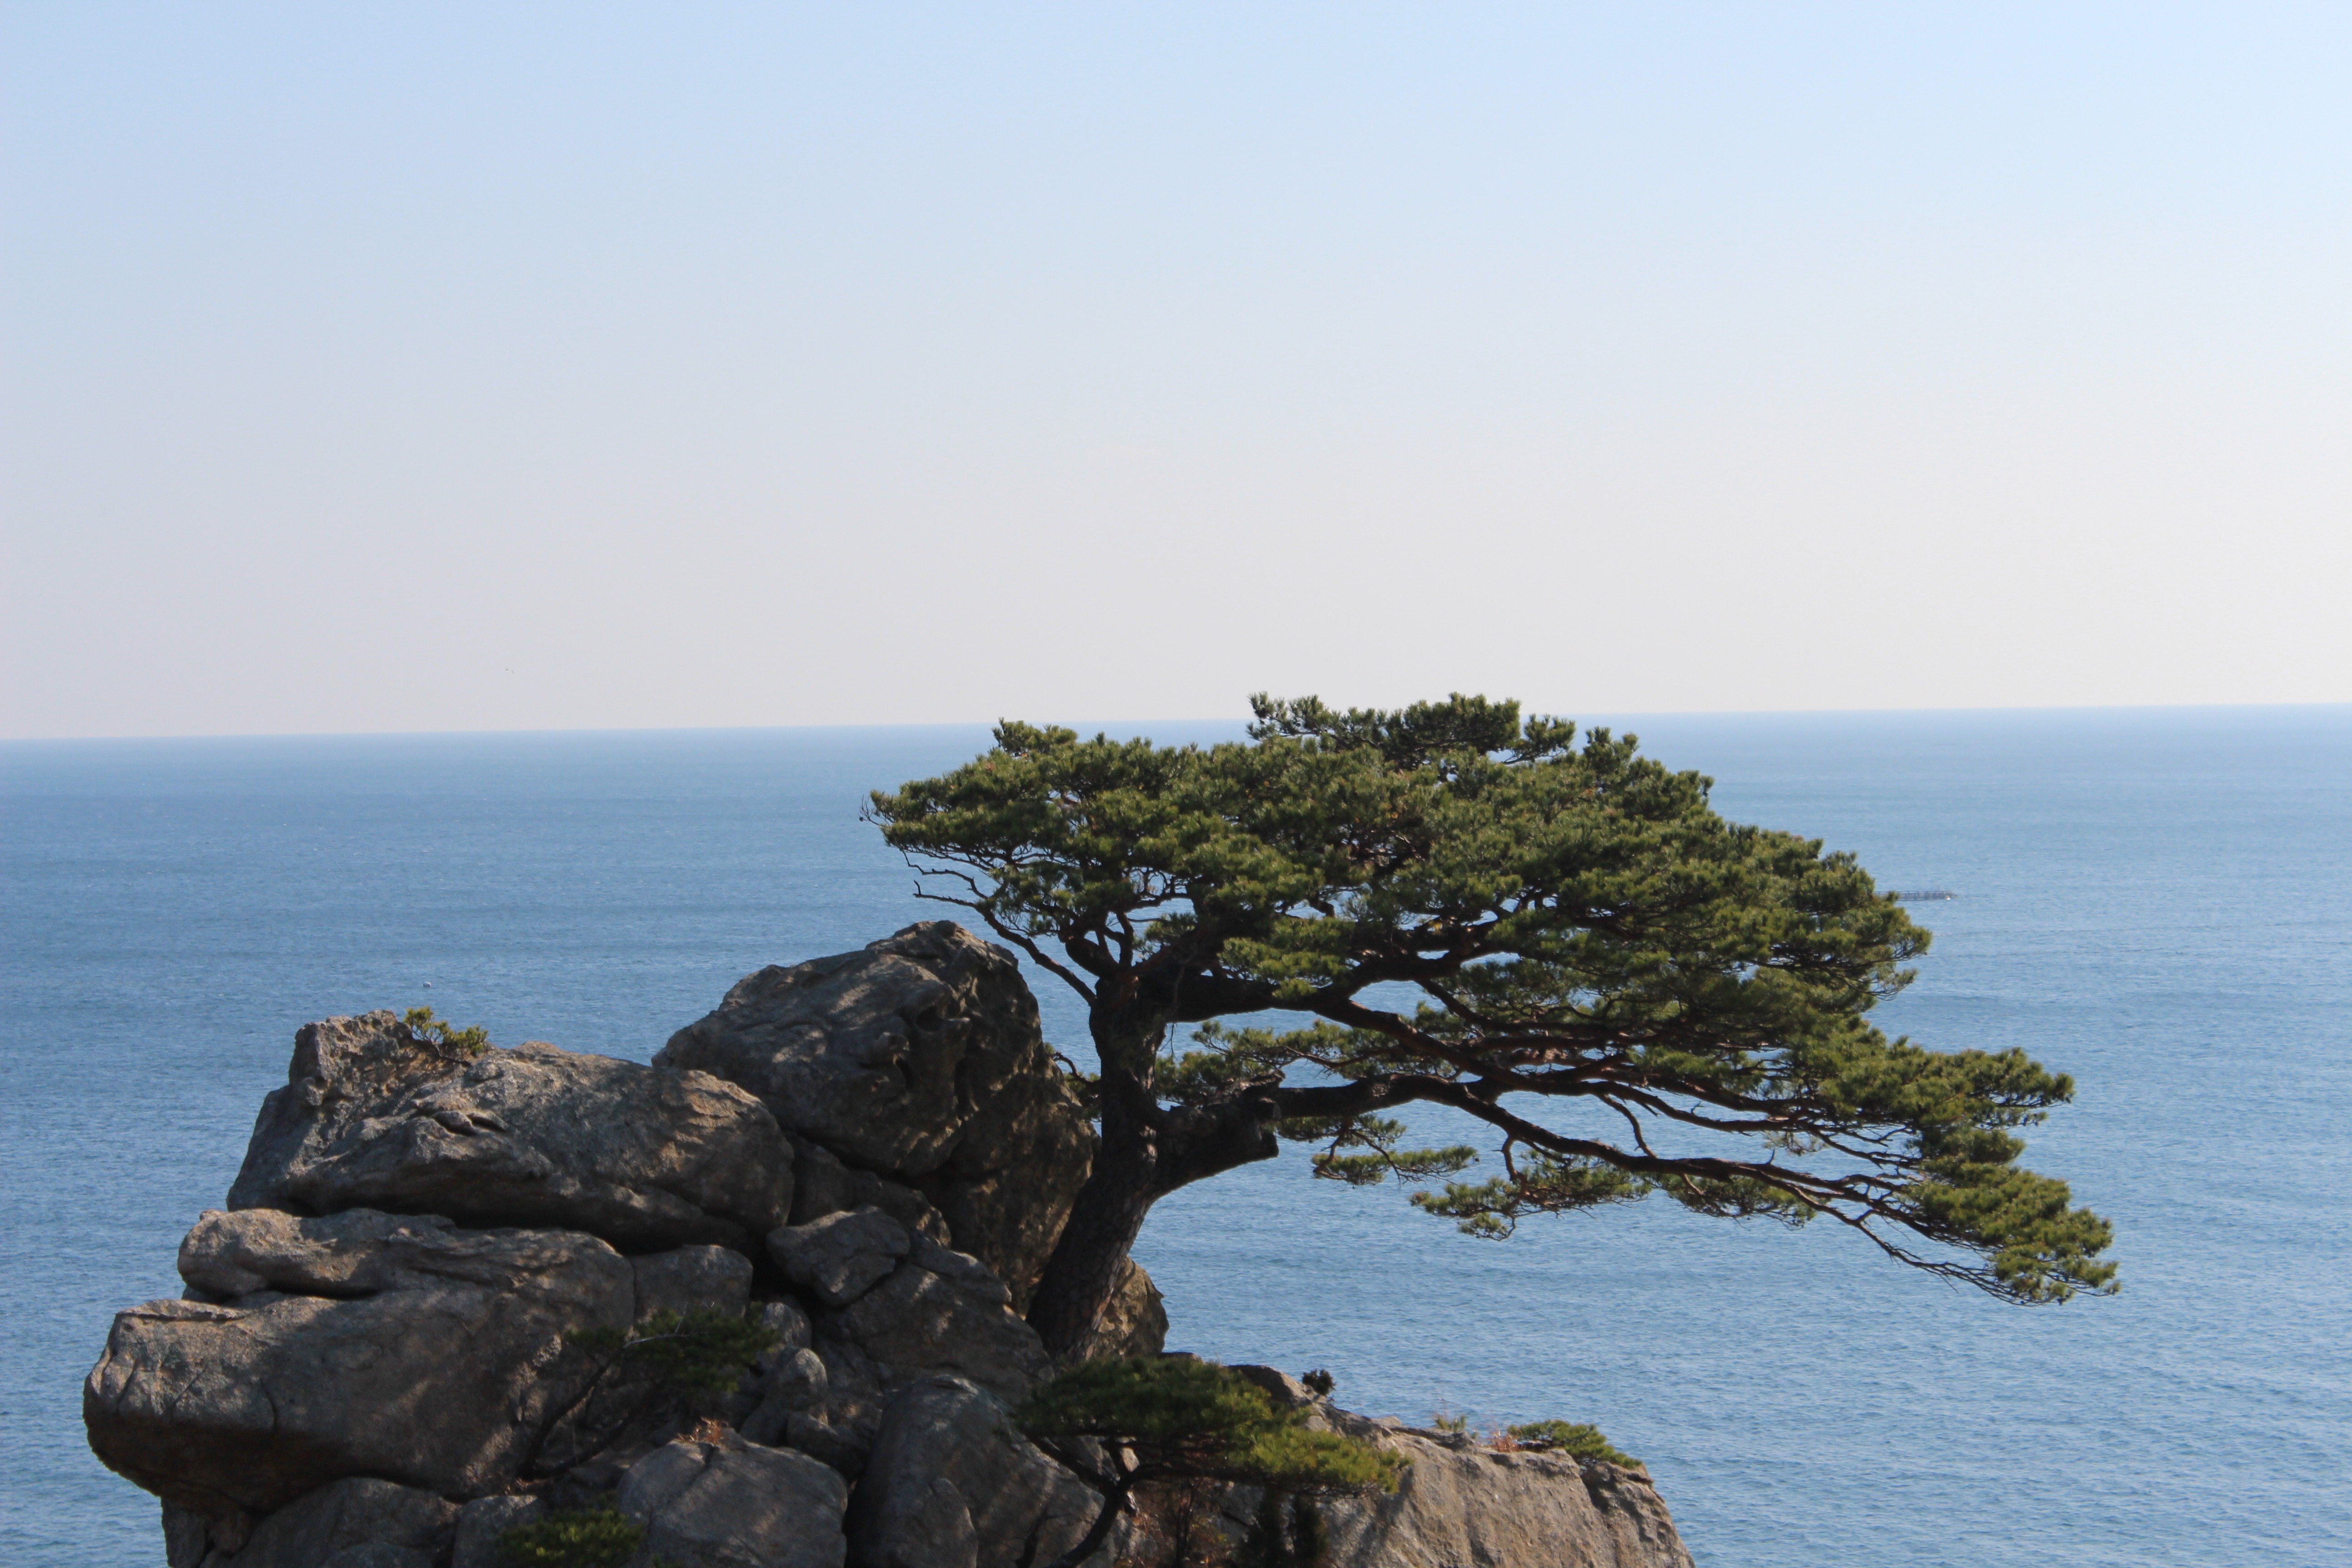
beach, sea, coast, tree, rock, ocean, horizon, shore, vacation, cliff, pine, cove, bay, island, stack, terrain, body of water, cape, islet, landform, sea pines, woody plant